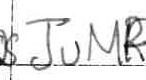
Label: jump